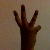
The image shows a hand gesture representing the number 6 in Indian Sign Language.